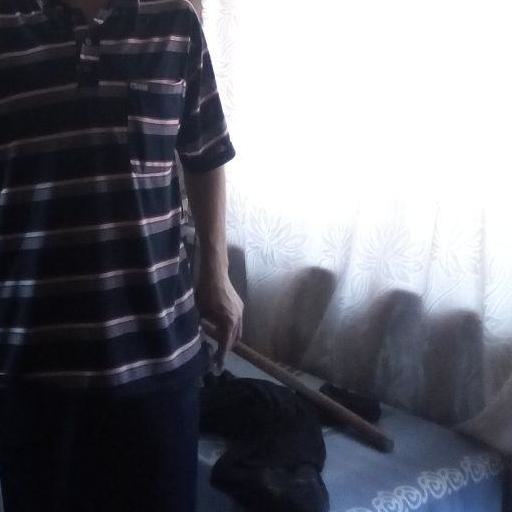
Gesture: no_gesture